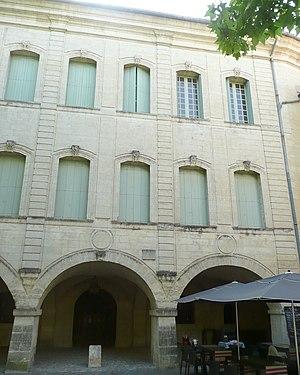
Uzès (Gard, France), au 26 de la place aux Herbes, hôtel particulier de la Rochette, construit au début du XVIIIe siècle.
La naissance d'Uzès est contemporaine de la construction du pont du Gard qui amenait l'eau de la Fontaine d'Eure jusqu'à la ville de Nîmes.
Ce tableau présente la liste de tous les monuments historiques classés ou inscrits dans la ville d'Uzès, Gard, en France.